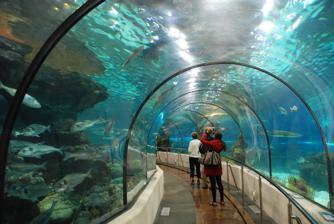
Building: Aquarium Barcelona
Country: Spain
Year built: 1995
Aquarium in Barcelona, Spain Aquarium Barcelona Shark tunnel at the aquarium 41°22′36″N 2°11′03″E / 41.37667°N 2.18417°E / 41.37667; 2.18417 Date opened 8 September 1995 Location Barcelona , Spain No. of animals 11,000 No. of species 450 Volume of largest tank 3,700,000 L (980,000 US gal) Total volume of tanks 5,000,000 L (1,300,000 US gal) Memberships AIZA Owner Aspro Parks Website www .aquariumbcn .com Aquarium Barcelona ( Catalan : Aquàrium de Barcelona , IPA: [əˈkwaɾi.um də βəɾsəˈlonə] ) is an aquarium located in Port Vell , a harbor in Barcelona , Catalonia , Spain . The 35 aquariums at the facility are home to 11,000 animals representing 451 species . The aquarium contains a total of 5,000,000 L (1,300,000 US gal). This includes an ocean tank for sharks, rays and other large fish, which is 36 m (118 ft) in diameter, 5 m (16 ft) deep, contains 3,700,000 L (980,000 US gal) of water and has an 80-meter (260 ft) underwater tunnel . The Aquarium of Barcelona is part of the Aspro Parks . The aquarium is a member of the Iberian Association of Zoos and Aquaria (AIZA). Gallery See also List of aquaria Notes